Amasya

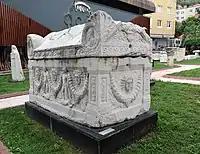
A Byzantine tomb in Amasya archeological Museum

Amaseia was captured by a force led by the Roman Lucullus in 70 BC from Armenia and was quickly made a free city and administrative center of his new province of Bithynia and Pontus by Pompey. By this time, Amaseia was a thriving city, the home of thinkers, writers and poets, and one of them, Strabo, left a full description of Amaseia as it was between 60 BC and 19 AD. Around 2 or 3 BC, it was incorporated into the Roman province of Galatia, in the district of Pontus Galaticus. Around the year 112, the emperor Trajan designated it a part of the province of Cappadocia. Later in the 2nd century it gained the titles 'metropolis' and 'first city'. After the division of the Roman Empire by emperor Diocletian the city became part of the East Roman Empire (the Byzantine Empire). At this time it had a predominantly Greek-speaking population.